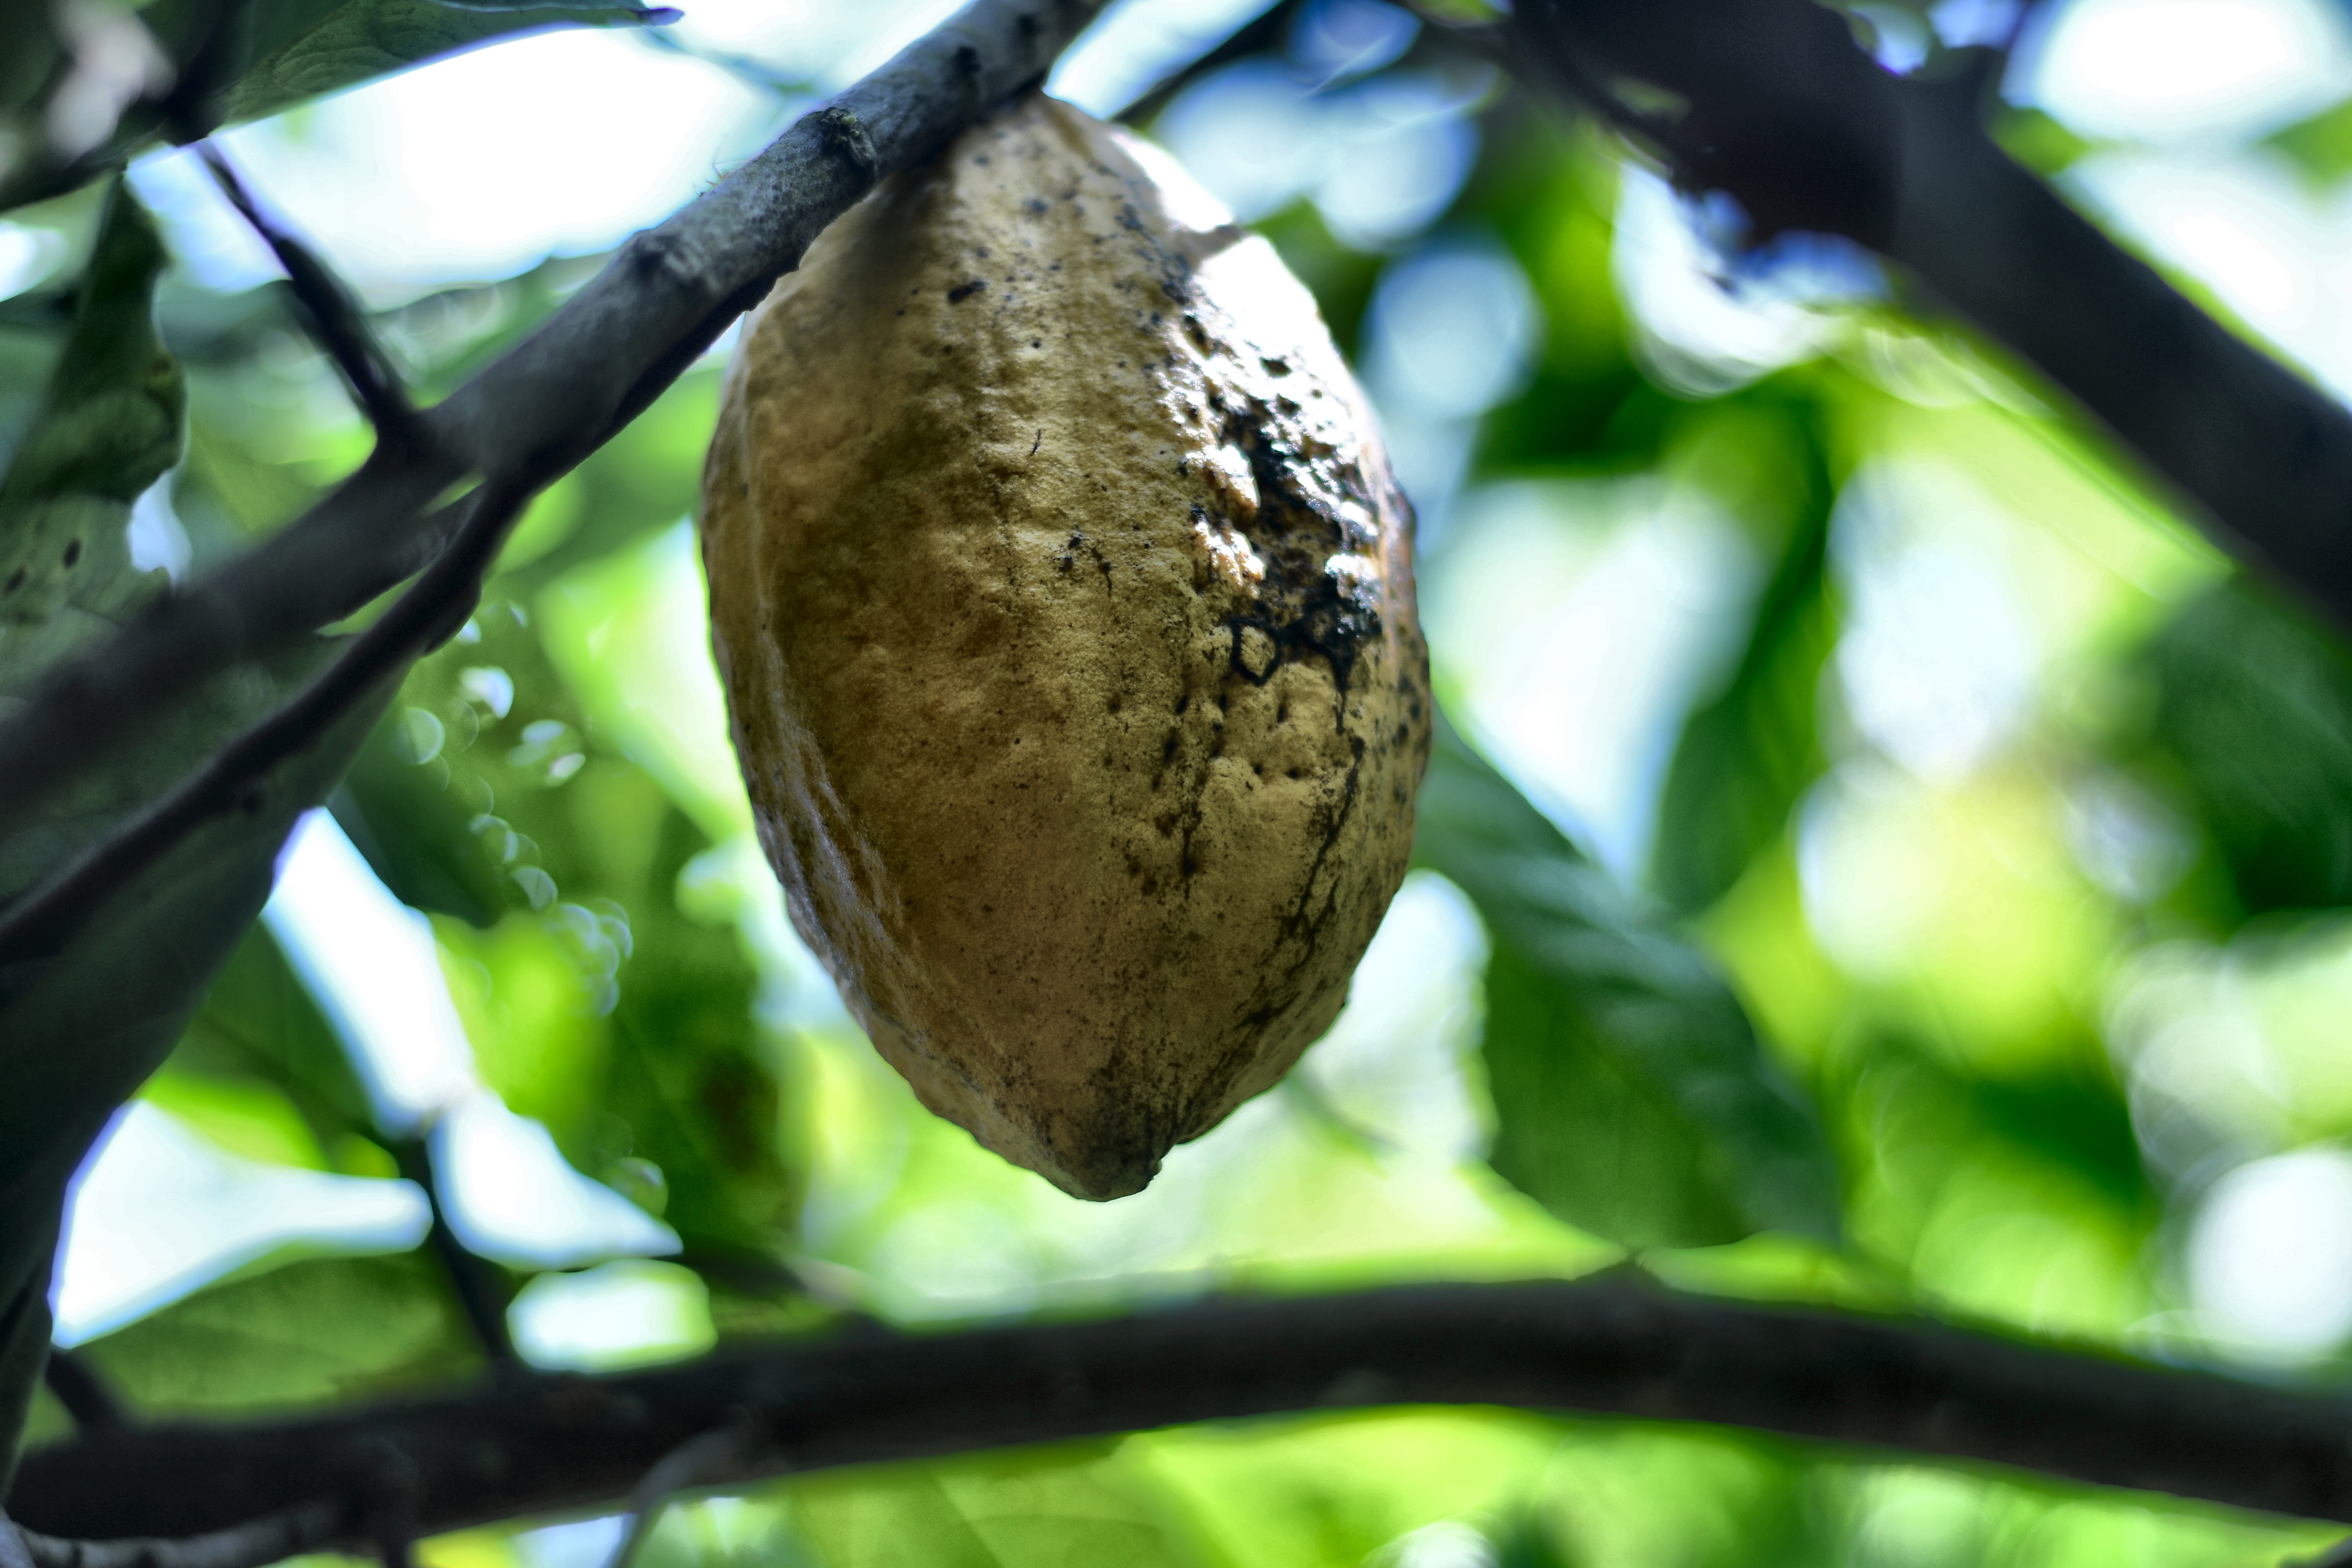
Maturity: mature
Variety: Amelonado